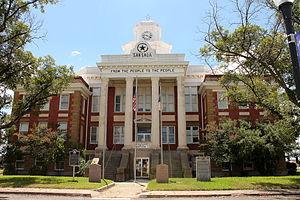
Le comté de San Saba, en anglais : San Saba County, est un comté situé au centre de l'État du Texas aux États-Unis. Fondé le 1ᵉʳ février 1856, son siège de comté est la ville de San Saba. Selon le recensement des États-Unis de 2010, sa population est de 6 131 habitants. Le comté a une superficie de 2 948 km², dont 2 938 km² en surfaces terrestres. Le comté est nommé par rapport à la rivière du même nom.